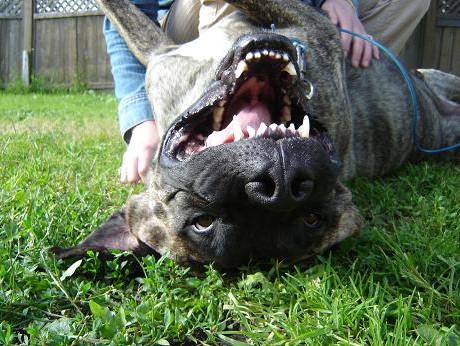
Label: dog